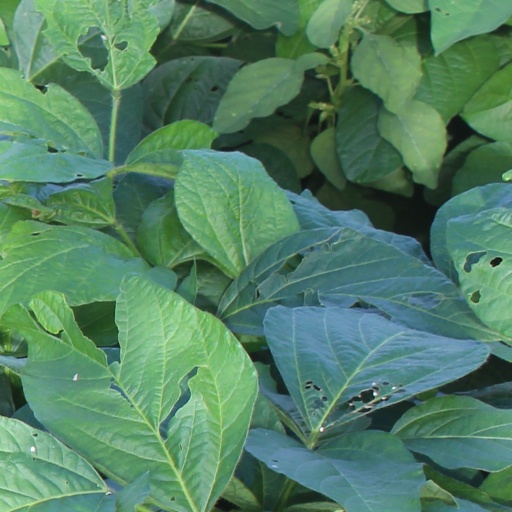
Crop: soybean